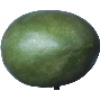
Label: Mango 1